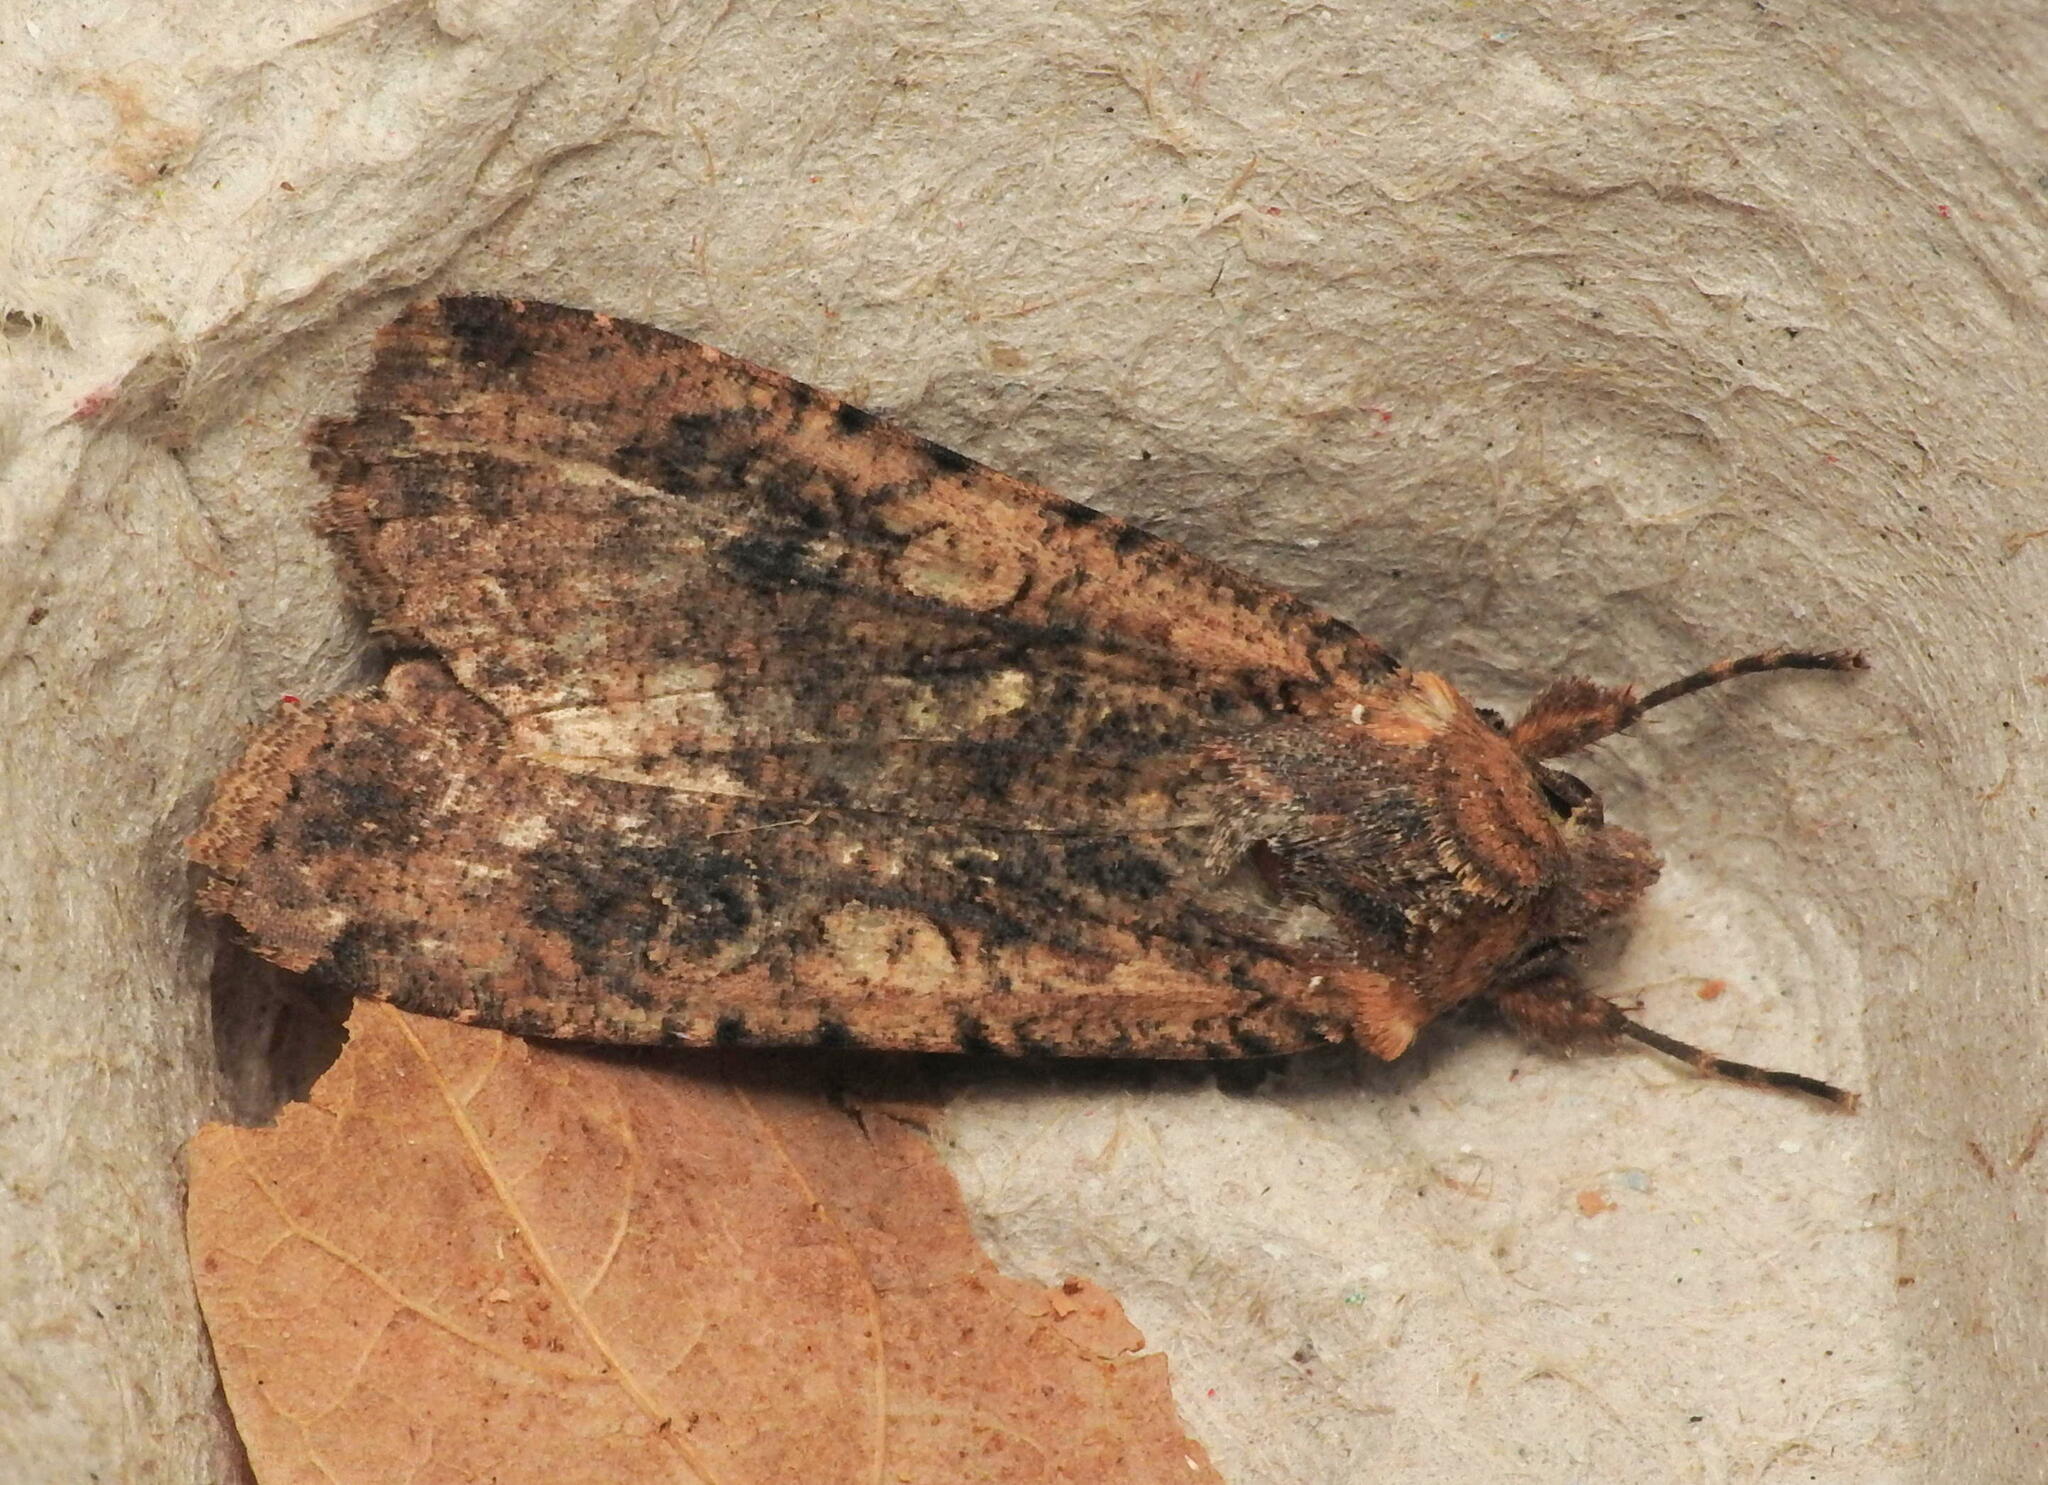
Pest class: cutworms